Theater Freiburg

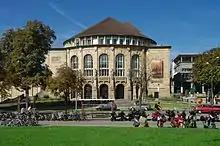
Freiburg Theatre

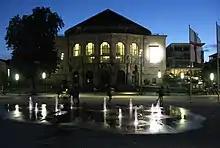
Theatre by night

Theater Freiburg is a theatre in Baden-Württemberg, Germany.